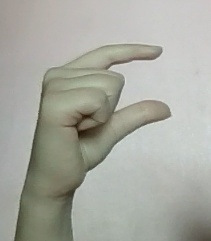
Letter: dal